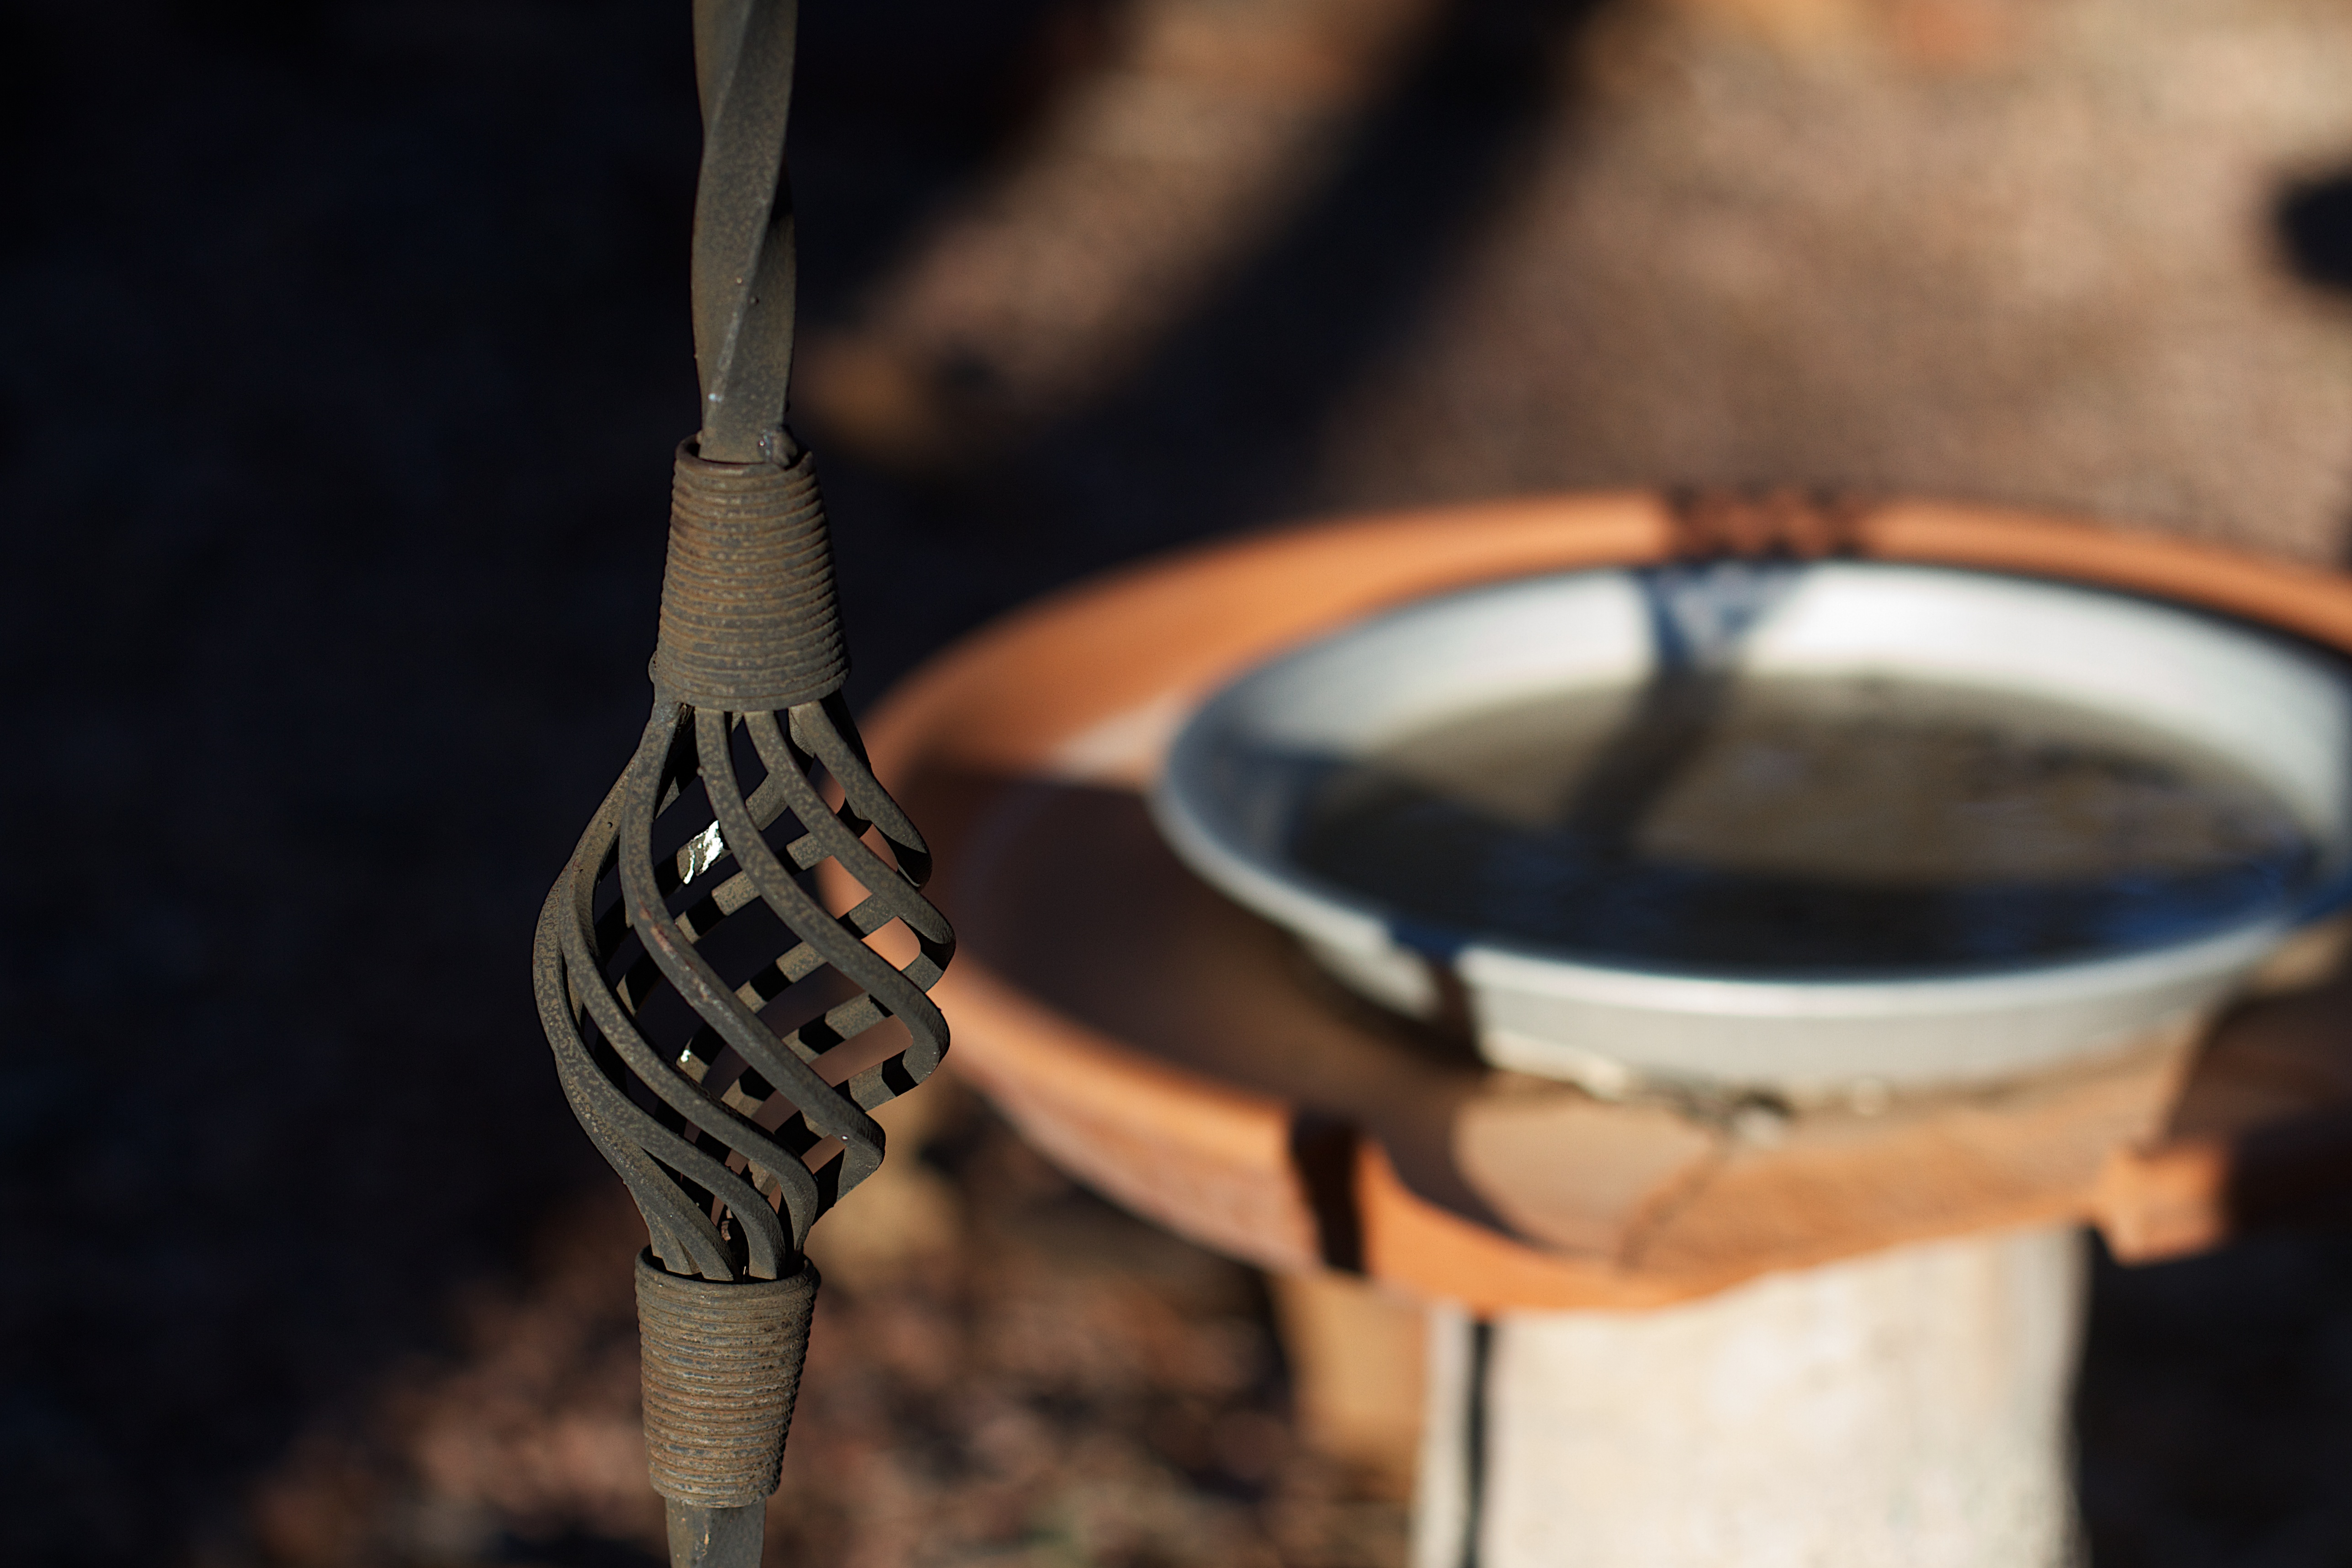
hand, guitar, drum, close up, cool image